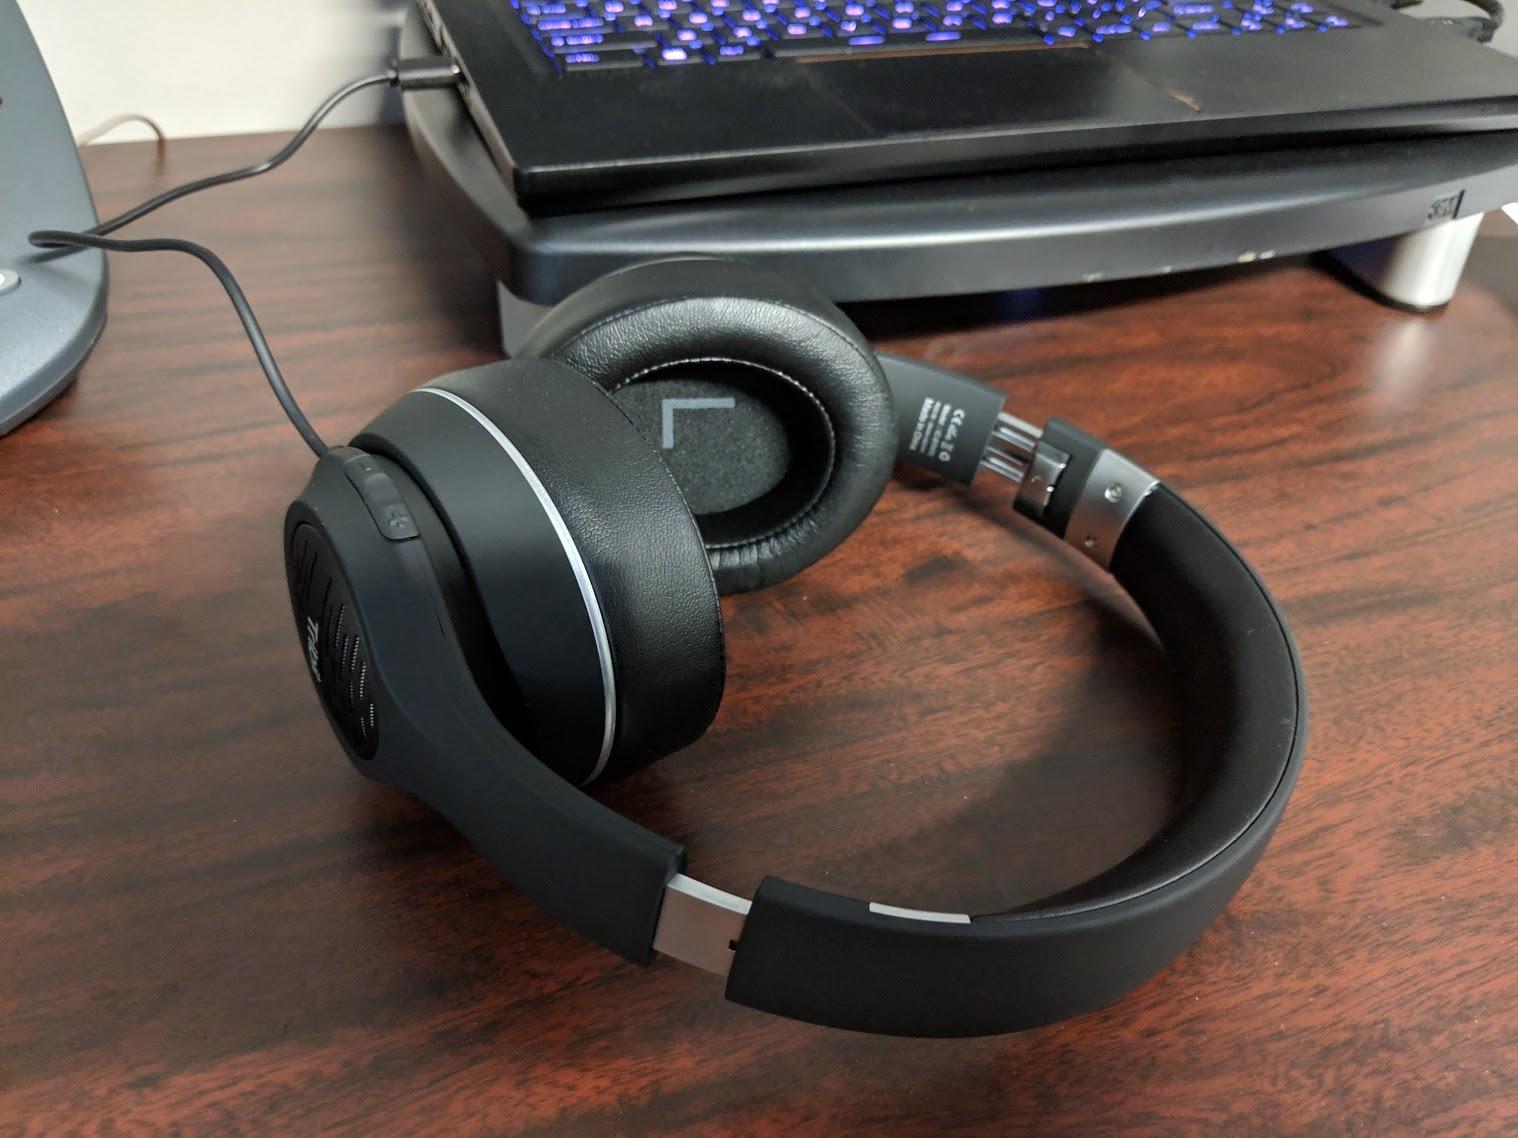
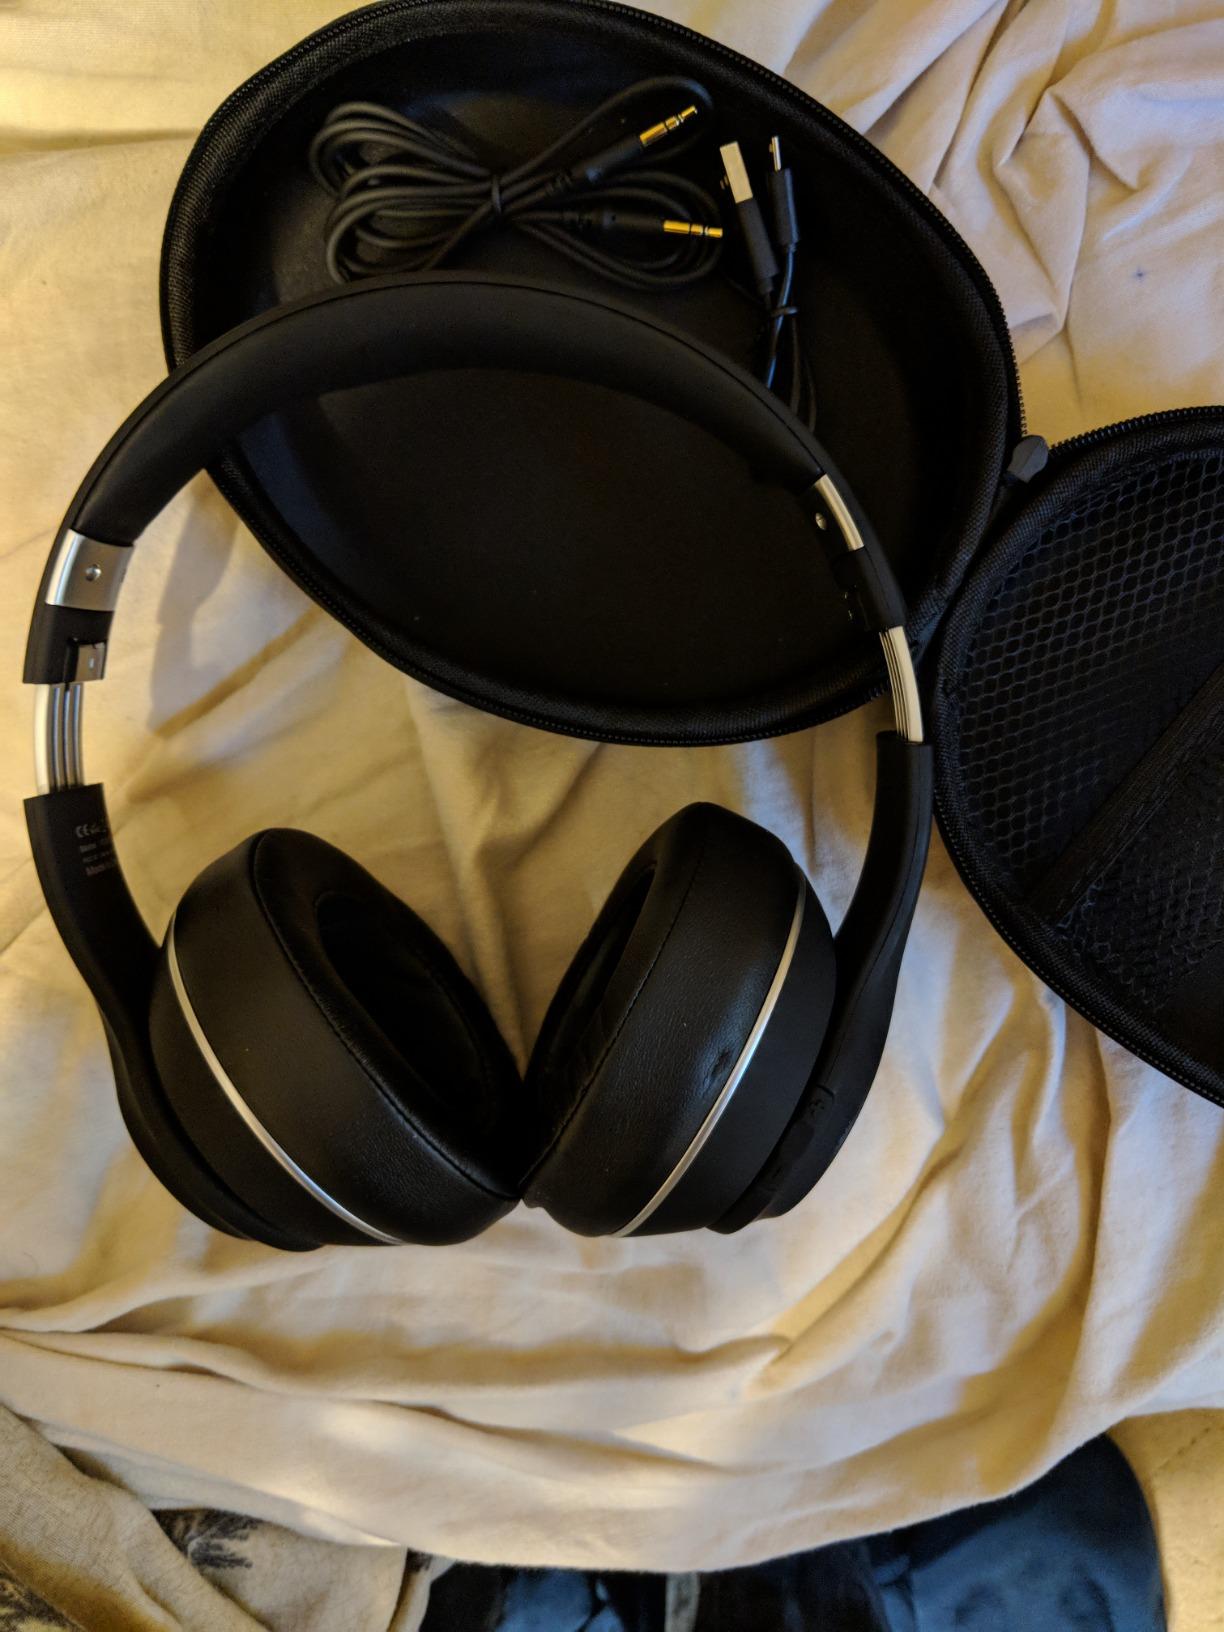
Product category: headphones
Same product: yes